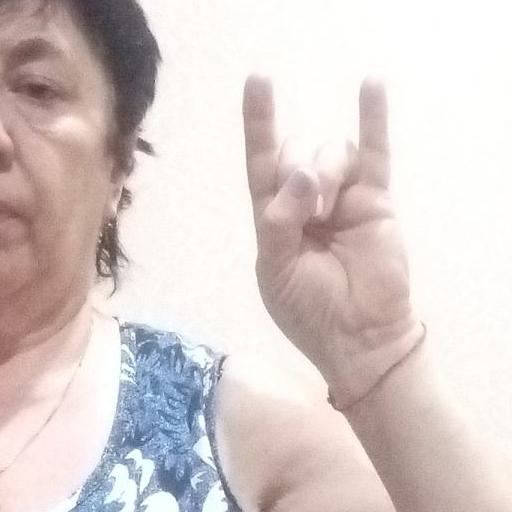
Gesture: rock